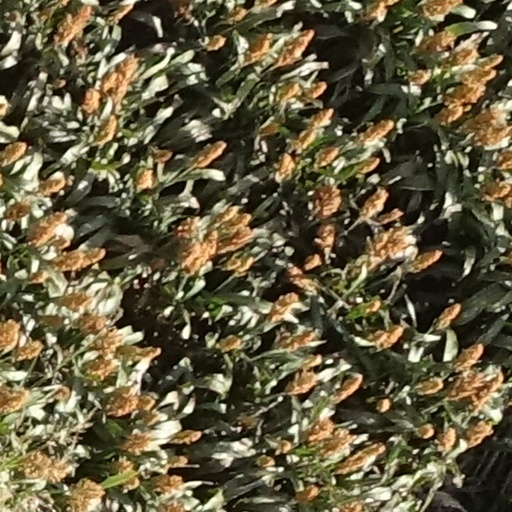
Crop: sorghum